Criticism of United States foreign policy

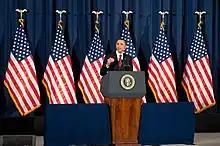
President Barack Obama speaking on the military intervention in Libya at the National Defense University, March 2011

According to "The Huffington Post", "The 45 nations and territories with little or no democratic rule represent more than half of the roughly 80 countries now hosting U.S. bases. ... Research by political scientist Kent Calder confirms what's come to be known as the 'dictatorship hypothesis': The United States tends to support dictators [and other undemocratic regimes] in nations where it enjoys basing facilities."